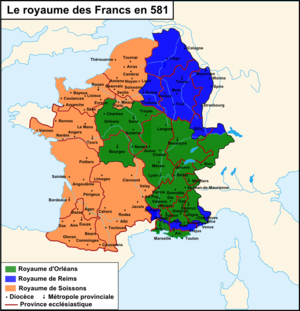
Le royaume des Francs en 581.
La faide royale est le nom donné au conflit fratricide entre les rois des Francs Sigebert Iᵉʳ et Chilpéric Iᵉʳ, ainsi qu'entre leur épouse respective Brunehaut et Frédégonde. Débutant en 561, cette guerre civile entre Mérovingiens se termine en 613 avec la reconquête de Clotaire II sur tout le royaume.
Le Soissonnais ou Soissonnois, est une région naturelle de France, située au cœur du Bassin Parisien, à quatre-vingts kilomètres au nord de Paris, sur les départements de l'Aisne et de l'Oise. La région tire son nom du peuple gaulois des Suessiones ou suessions qui était présent dans la région dans l'antiquité gauloise.
Chilpéric Iᵉʳ, né entre 525 et 534, mort entre le 20 et le 28 septembre 584 à Chelles, est un souverain franc de la dynastie des Mérovingiens. Petit-fils de Clovis et fils de Clotaire Iᵉʳ, il est roi de Soissons de 561 à 584.
La Vasconie ou Wasconia est un territoire contrôlé militairement et politiquement par les Vascons de la fin du VIᵉ siècle jusqu'au XIᵉ siècle et qui s'étend sur les deux versants des Pyrénées, lieu de défense contre les attaques naturelles franques, wisigothiques et musulmanes. Au nord des Pyrénées, sa frontière fluctue et va de l'axe Aire-Lescar à la fin du VIᵉ siècle mais au-delà de la Garonne au VIIIᵉ siècle. Au sud des Pyrénées, sa frontière passe de l'axe Vitoria-Olite au VIᵉ et VIIᵉ siècle jusqu'à Saragosse